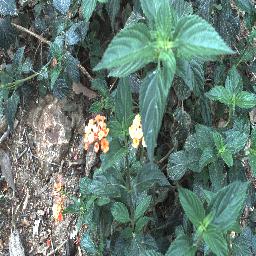
Label: lantana